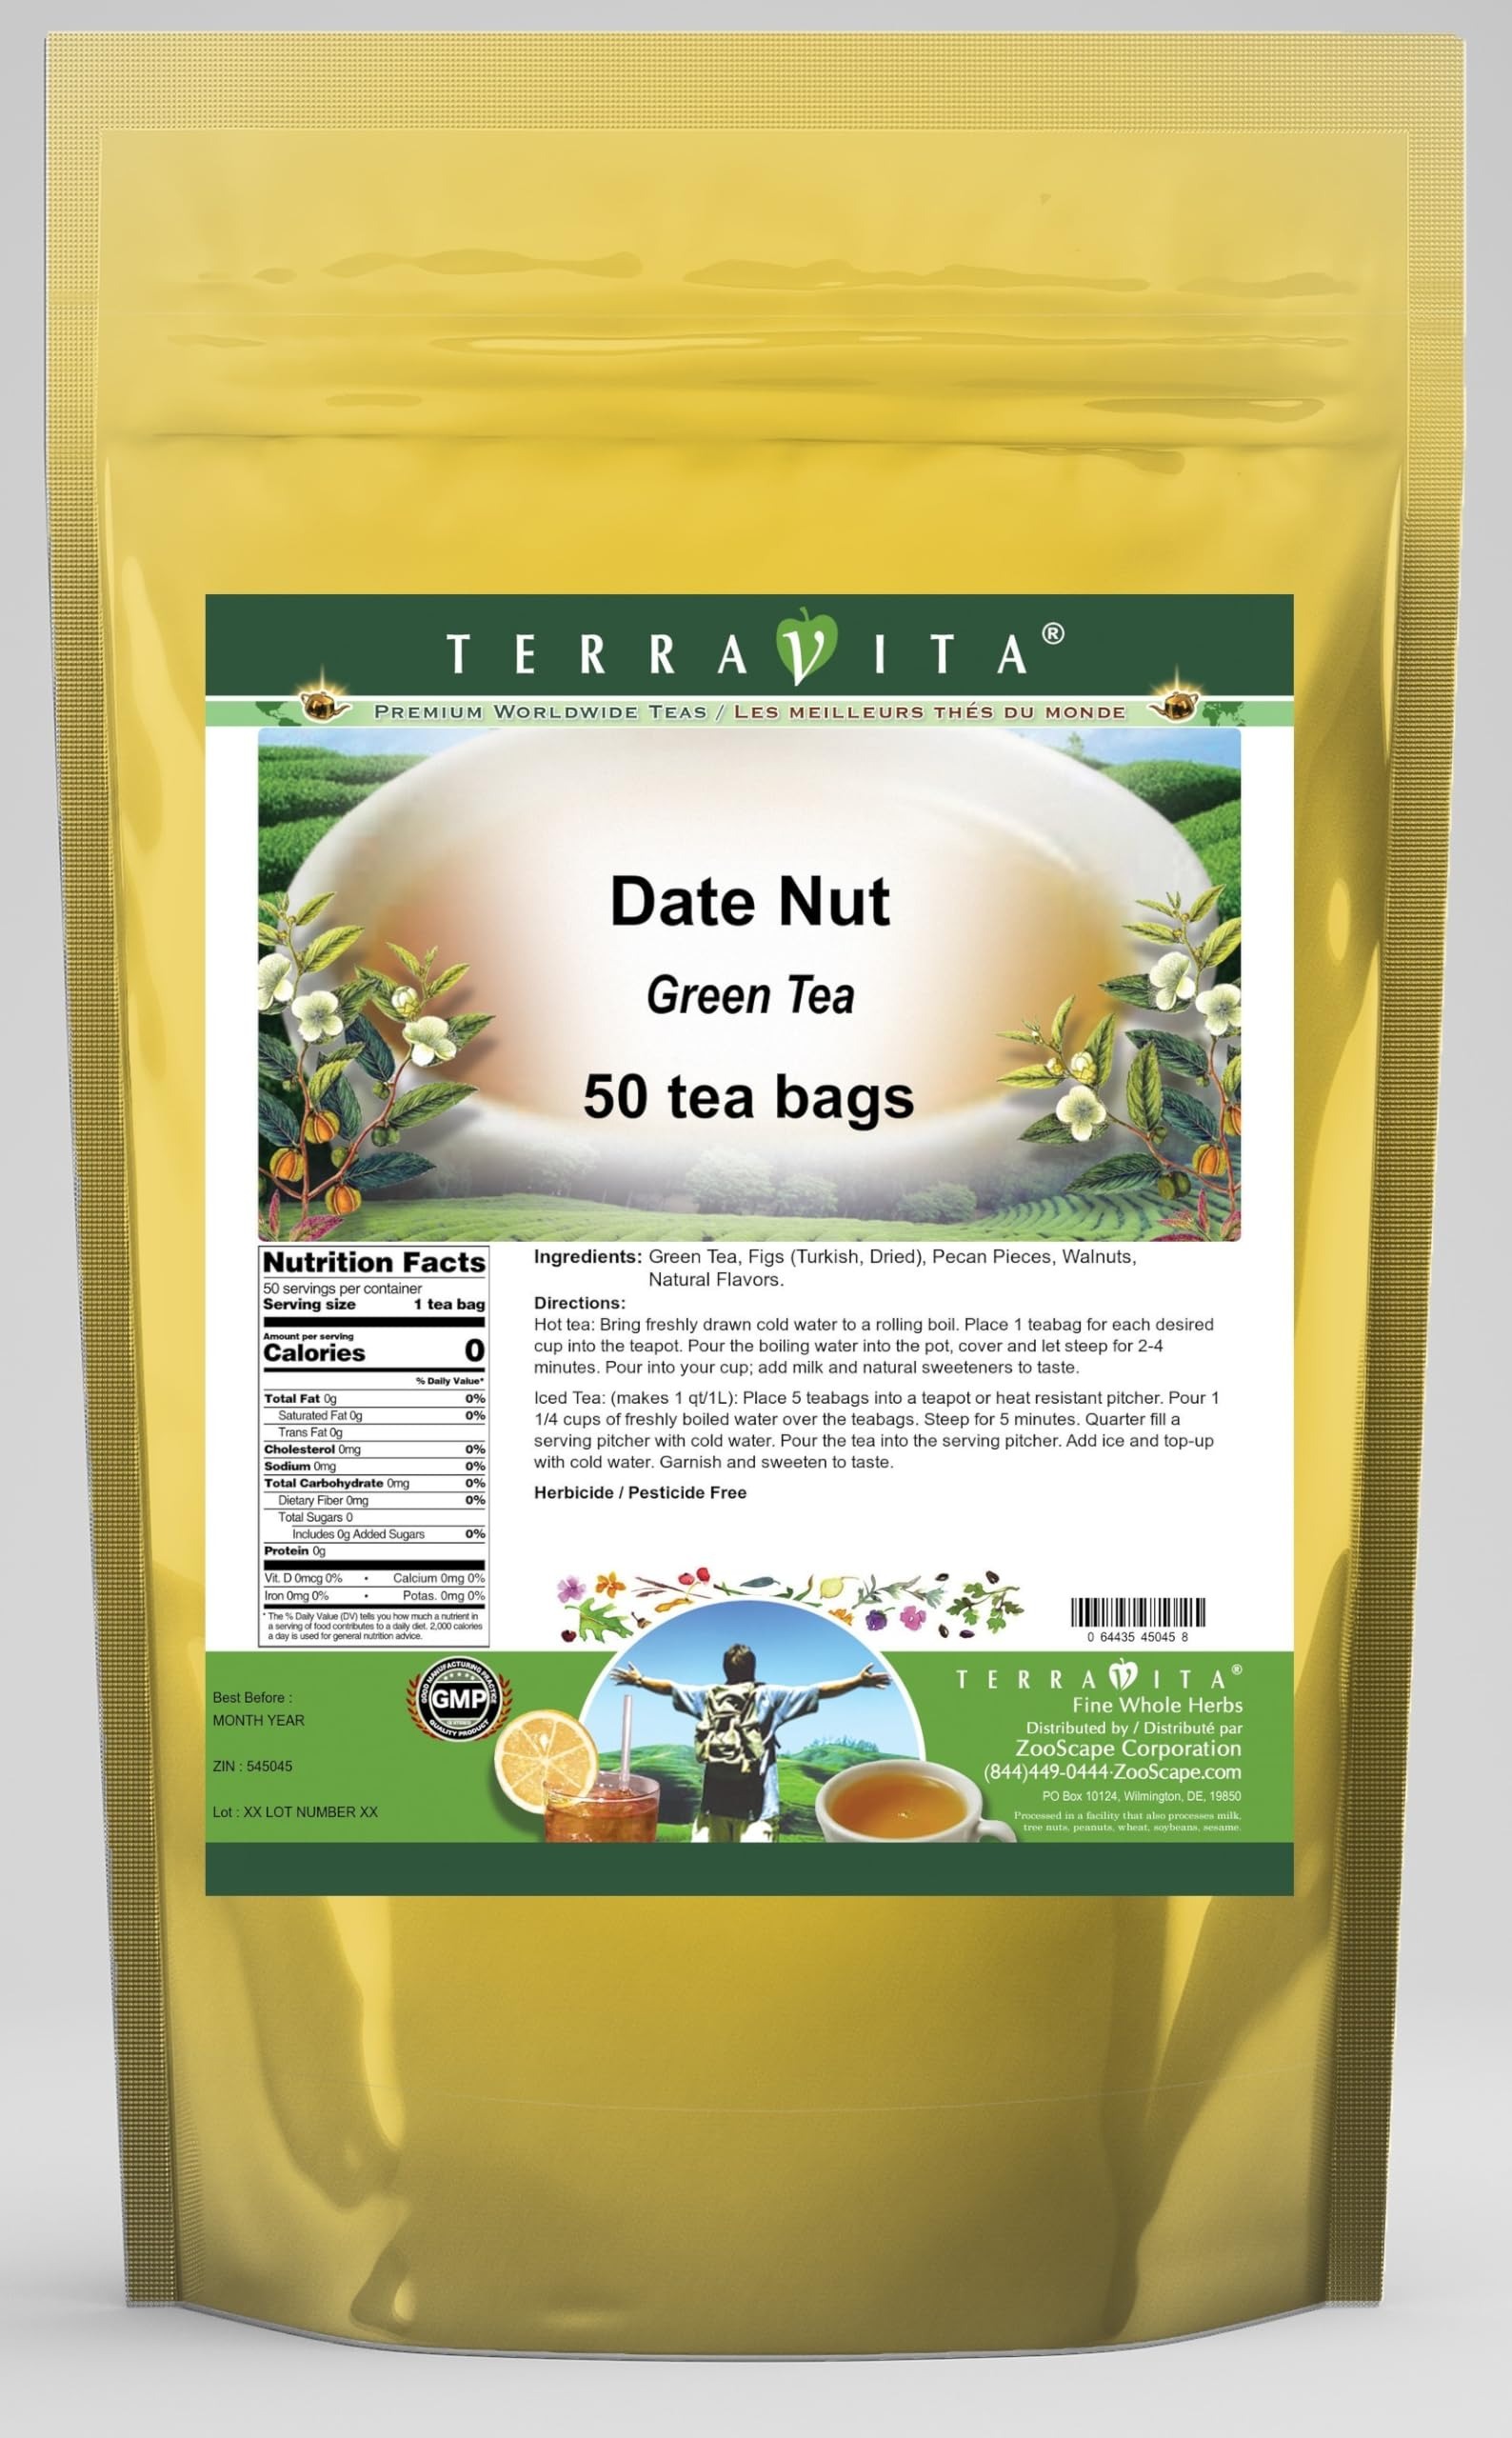
Item Name: Date Nut Green Tea (50 tea bags, ZIN: 545045) - 2 Pack
Bullet Point 1: Our Date Nut Green Tea is a scrumptuous flavored Green tea with Figs (Turkish, Dried), Pecan Pieces and Walnuts that will refresh you with its terrific taste! You will enjoy the Date Nut aroma and flavor again and again! - Ingredients: Green tea, Figs (Turkish, Dried), Pecan Pieces, Walnuts and Natural Date Nut Flavor.
Bullet Point 2: No fillers.
Bullet Point 3: Manufacturer: TerraVita
Bullet Point 4: Size: 50 tea bags
Bullet Point 5: Green Tea Bags - Packed in a convenient upright pouch!
Product Description: Our Date Nut Green Tea is a scrumptuous flavored Green tea with Figs (Turkish, Dried), Pecan Pieces and Walnuts that will refresh you with its terrific taste! You will enjoy the Date Nut aroma and flavor again and again! - Ingredients: Green tea, Figs (Turkish, Dried), Pecan Pieces, Walnuts and Natural Date Nut Flavor. - Hot tea brewing method: Bring freshly drawn cold water to a rolling boil. Place 1 teabag for each desired cup into the teapot. Pour the boiling water into the pot, cover and let steep for 2-4 minutes. Pour into your cup; add milk and natural sweeteners to taste. - Iced tea brewing method: (to make 1 liter/quart): Place 5 teabags into a teapot or heat resistant pitcher. Pour 1 1/4 cups of freshly boiled water over the teabags. Steep for 5 minutes. Quarter fill a serving pitcher with cold water. Pour the tea into the serving pitcher. Add ice and top-up with cold water. Garnish and sweeten to taste. - TerraVita is an exclusive line of premium-quality, natural source products that use only the finest, purest and most potent ingredients found around the world. TerraVita is hallmarked by the highest possible standards of purity, potency, stability and freshness. All of our products are prepared with the highest elements of quality control, from raw materials through the entire manufacturing process, up to and including the moment that the bottles or bags are sealed for freshness and shipped out to you. Our highest possible standards are certified by independent laboratories and backed by our personal guarantee. - TerraVita exists to meet and ensure your family's health and wellness without the harmful effects of chemicals and health products. We strive to make all of our products affordable and reliable and are constantly searching the market to maintain our
Value: 100.0
Unit: Count

Price: 38.92